Brazilian jiu-jitsu

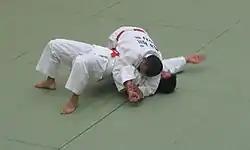
An Americana armlock submission from traditional side control.

As BJJ focuses on submissions, sparring and live drilling ("rolling") become the most essential part of the training regime. This type of training allows practitioners to practice at full speed and with full strength, resembling the effort made in a competition. Training methods include drills in which techniques are practiced against a non-resisting and resisting partners; isolation sparring (commonly referred to as positional drilling) where only a certain technique or sets of techniques are used; and full sparring where each practitioner tries to submit their opponent through technique. Physical conditioning is also an important aspect of training.